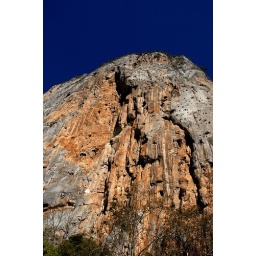
Limestone wall in the canyon near Santiago Apaola, Oaxaca. Some bolted climbing here and lots of potential.